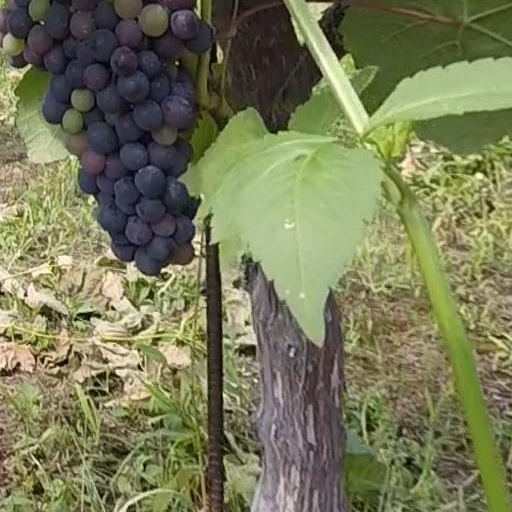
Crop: grape